Papyrus Oxyrhynchus 255

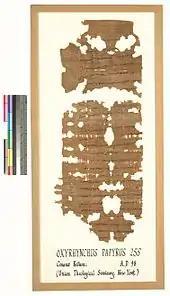

Papyrus Oxyrhynchus 255 (P. Oxy. 255 or P. Oxy. II 255) is a fragment of a census return, in Greek. It was discovered in Oxyrhynchus. The manuscript was written on papyrus in the form of a sheet. It is dated to the 28 September – 27 October 48. Currently it is housed in the Union Theological Seminary (Rare Book Library) in New York City.